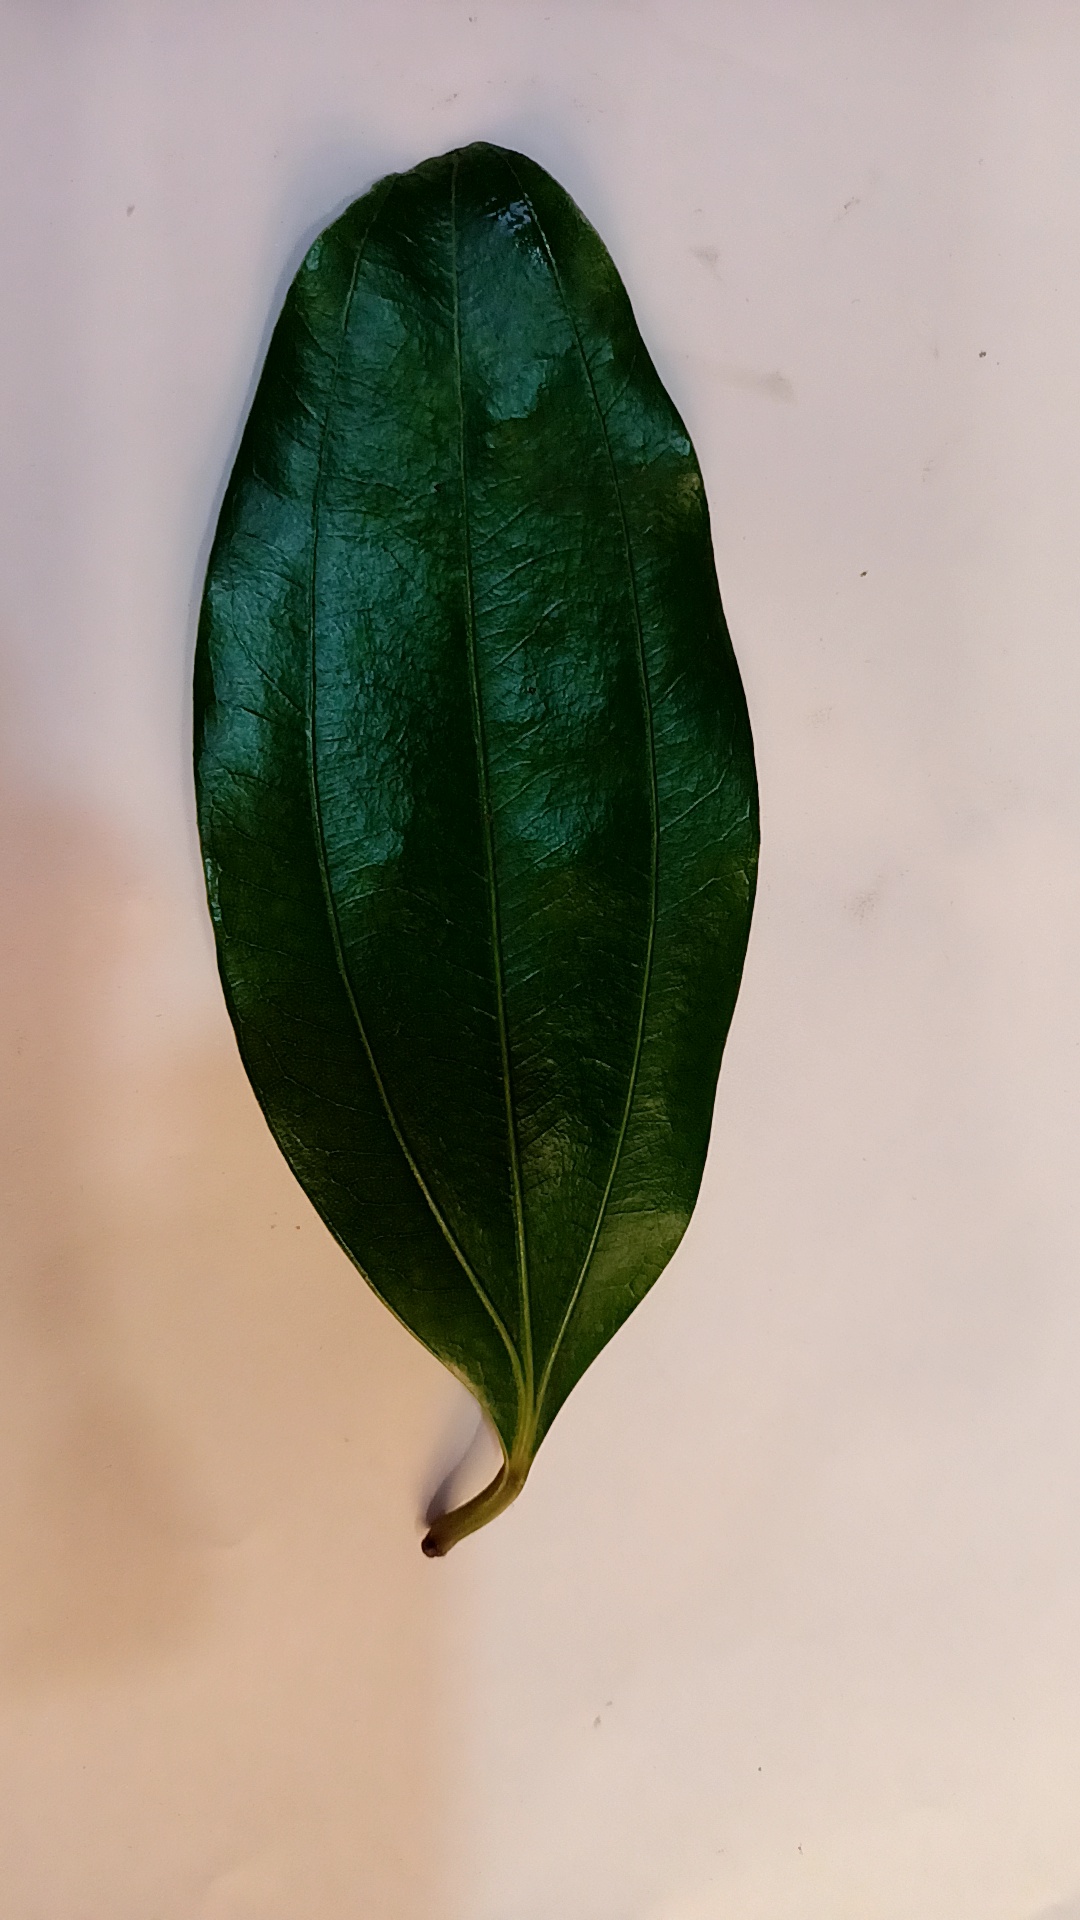
Label: Healthy